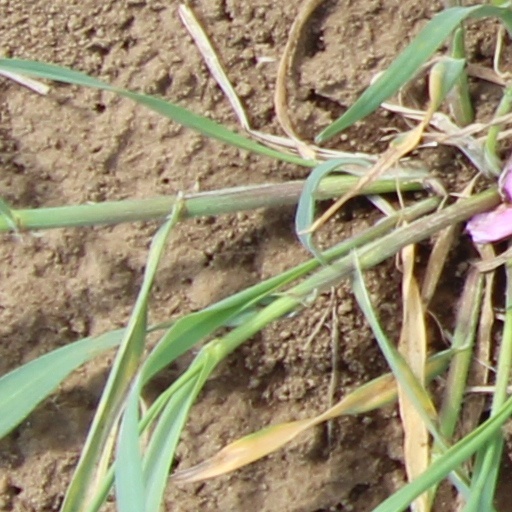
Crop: wheat